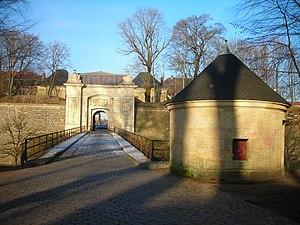
Vue sur la porte de France à Longwy, reste de la fortification qui entoure la ville haute.
Cet article recense les monuments historiques français classés en 1913.
Vauban a créé neuf villes nouvelles.
L'enceinte de Longwy, est une ville fortifiée française, cœur historique de la ville de Longwy en Meurthe-et-Moselle. Elle fut créée entre 1679-1684 par Sébastien Le Prestre de Vauban et est inscrite au patrimoine mondial de l'humanité depuis le 7 juillet 2008 en tant que composante du réseau des sites majeurs de Vauban.